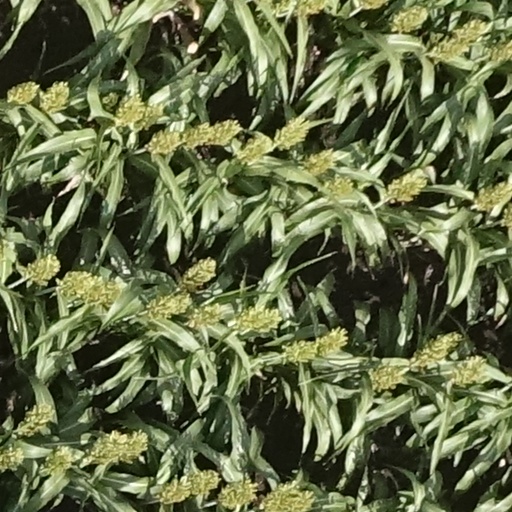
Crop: sorghum